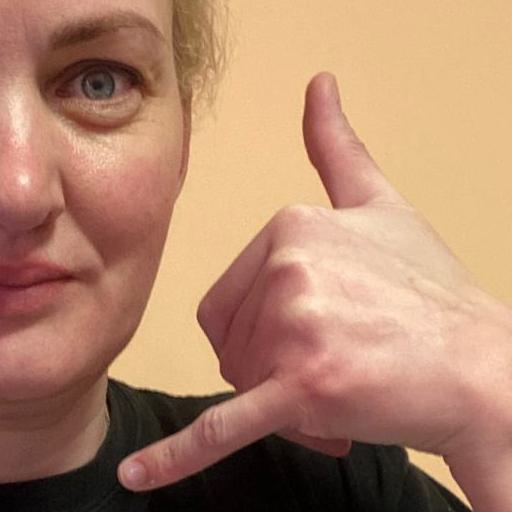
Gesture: call